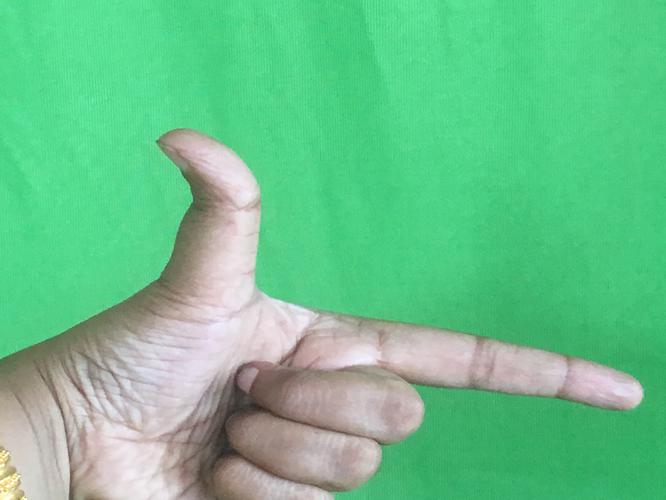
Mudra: Chandrakala
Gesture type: single_hand